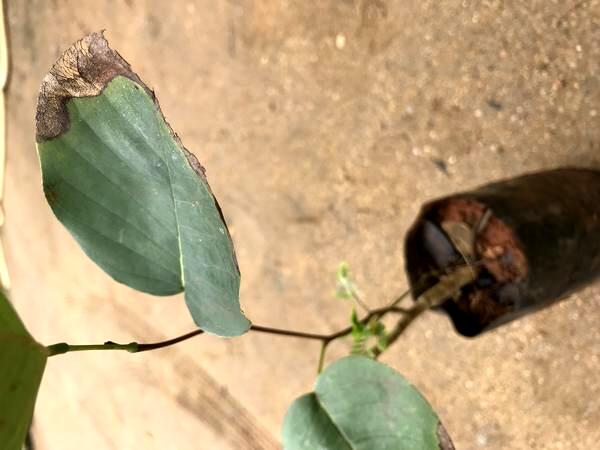
Plant: Raktachandini